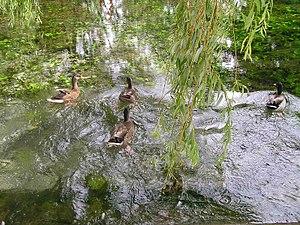
La Charente est un fleuve français du Bassin aquitain. Prenant sa source à Chéronnac dans la Haute-Vienne à 295 mètres d'altitude, elle traverse ensuite les départements de la Charente, une petite partie de la Vienne, la Charente à nouveau, la Charente-Maritime avant de se jeter dans l'océan Atlantique entre Port-des-Barques et Fouras par un large estuaire.